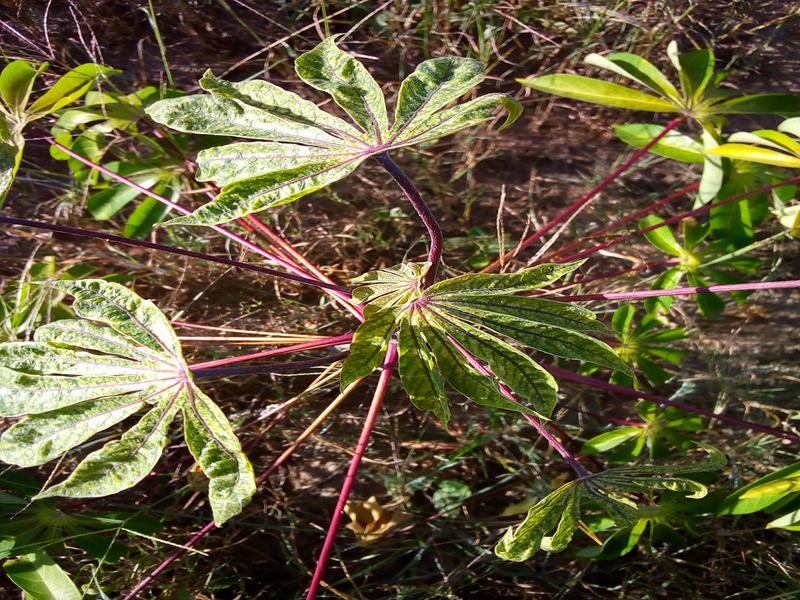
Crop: cassava
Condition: green_mottle